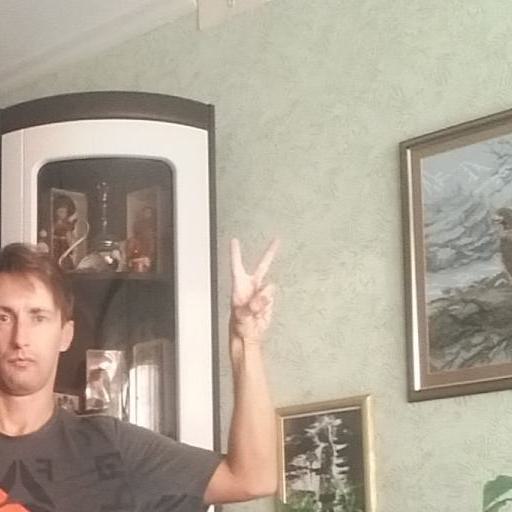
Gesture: peace